Micro Machines 2: Turbo Tournament

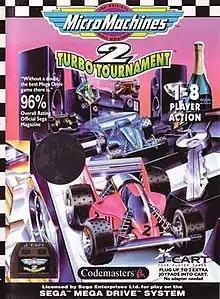
Mega Drive cover art

Micro Machines 2: Turbo Tournament is a 1994 racing video game developed by Supersonic Software and published by Codemasters for the Sega Mega Drive. The sequel to "Micro Machines", the game is themed around Galoob's Micro Machines toys, and players race around environments in miniature toy vehicles. "Micro Machines 2: Turbo Tournament" adds new vehicles and game modes, and the Mega Drive version was released on J-Cart, enabling up to eight players without a multitap.